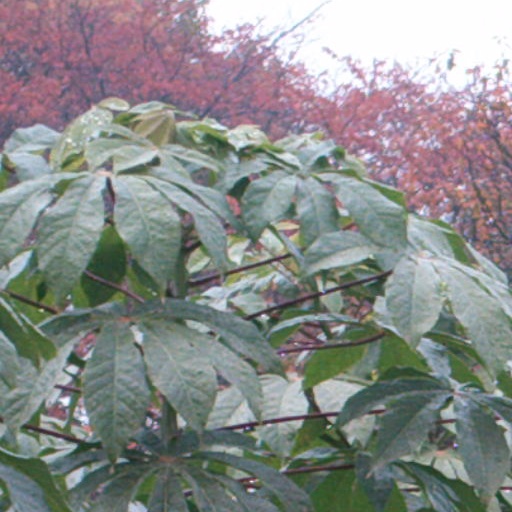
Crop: cassava